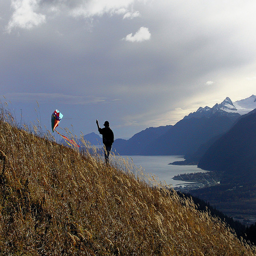
a person on a hill with a kite
A person is flying a kite on the top of a hill.
A man standing on top of a grass covered hillside.
A man prepares to fly a kite on the side of a hill.
a person stands on a hill top with fiddling with a kite